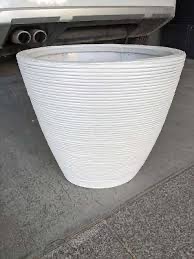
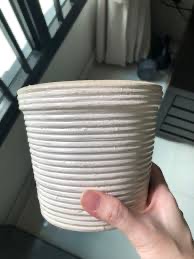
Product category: misc
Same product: yes